Earl of Scarsdale

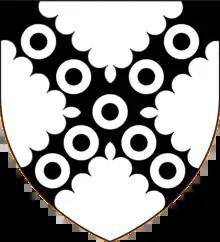
Arms of Leke: "Argent, on a saltire engrailed sable nine annulets of the field"; crest: "A peacock's tail erect proper supported by two eagle's wings expanded argent"; supporters: "On either side an angel proper upper garments purpure under garment wings and hair or"; motto: "Gloria Deo in Excelsis" ("Glory be to God on high")

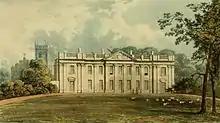
Sutton Scarsdale Hall, circa 1820, seat of the 4th Earl of Scarsdale. Now in ruins

Earl of Scarsdale was a title in the Peerage of England. It was created in 1645 for Francis Leke, 1st Baron Deincourt, an ardent supporter of Charles I during the Civil War. He had already been created a baronet, of Sutton in the County of Derby, in the Baronetage of England on 25 May 1611, and Baron Deincourt, of Sutton in the County of Derby, in the Peerage of England in 1628. His grandson, the third Earl, was a politician and courtier. In 1680, one year before he succeeded his father in the earldom, he was summoned to the House of Lords through a writ of acceleration as Baron Scarsdale. He was childless and was succeeded by his nephew, the fourth Earl. He was the son of the Honourable Richard Leke, younger son of the second Earl. He served as Lord Lieutenant of Derbyshire. He never married, and the titles became extinct on his death in 1736.